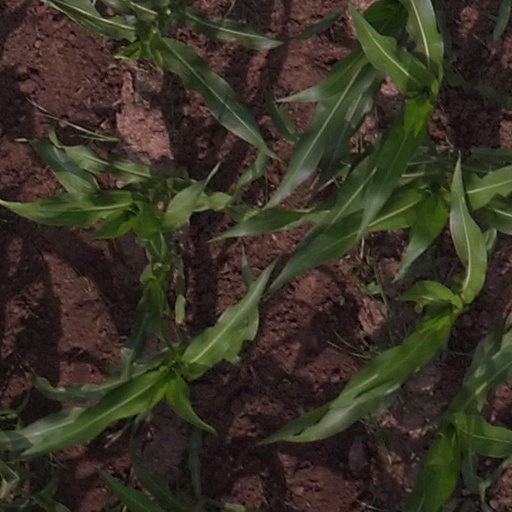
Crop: maize; corn